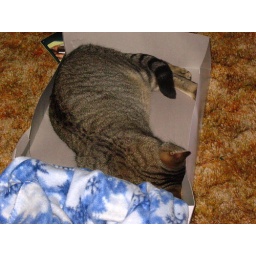
Gimli made himself at home in a box after presents were opened.